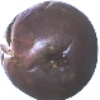
Label: passion_fruit